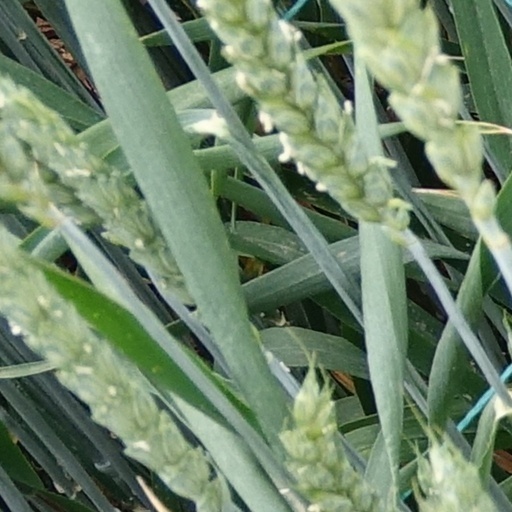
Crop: wheat